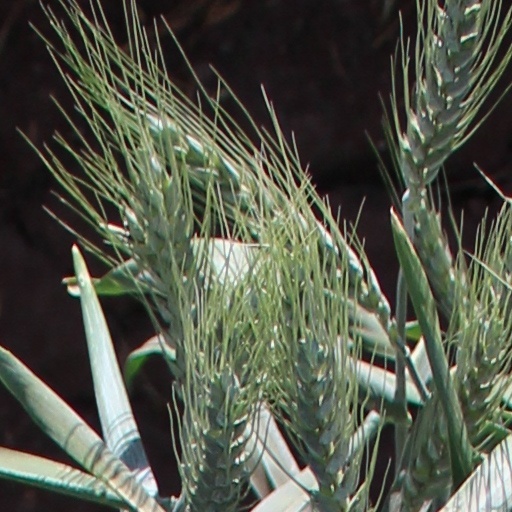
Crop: wheat